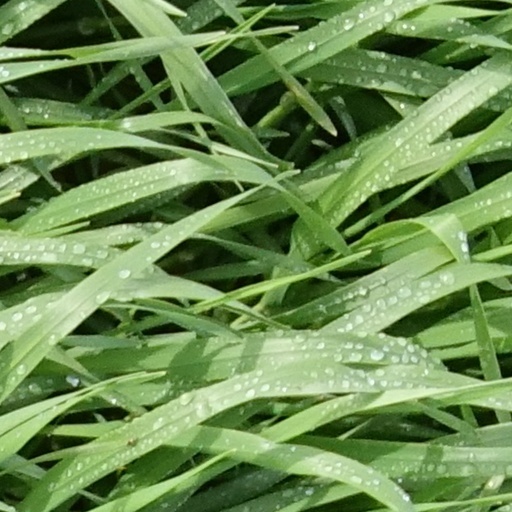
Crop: wheat